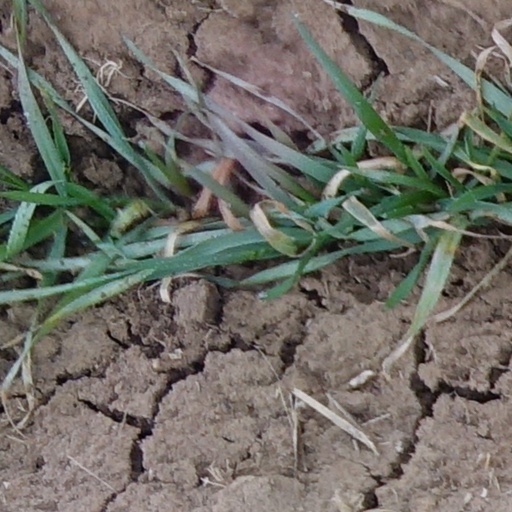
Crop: wheat